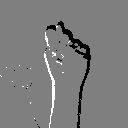
ASL letter: t